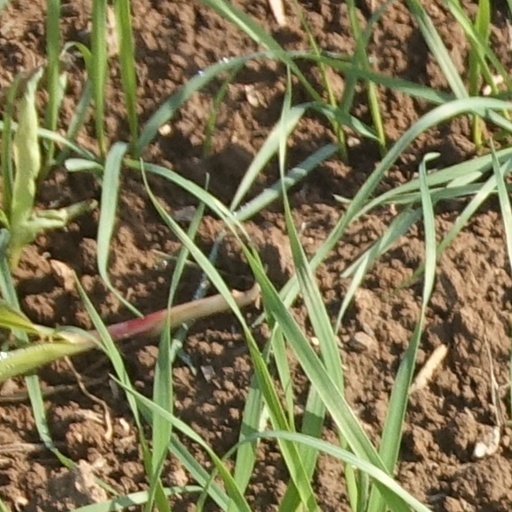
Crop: wheat